Sérgio Abreu (actor)

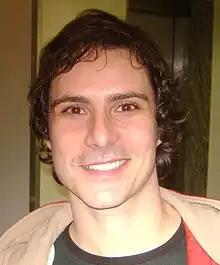
Sérgio Abreu

Sérgio Abreu (born Sérgio Luis Coutinho Abreu; October 16, 1975 in Rio de Janeiro) is a Brazilian actor and reality television personality, best known for being the runner-up of the third season of the Brazilian version of "The Farm".